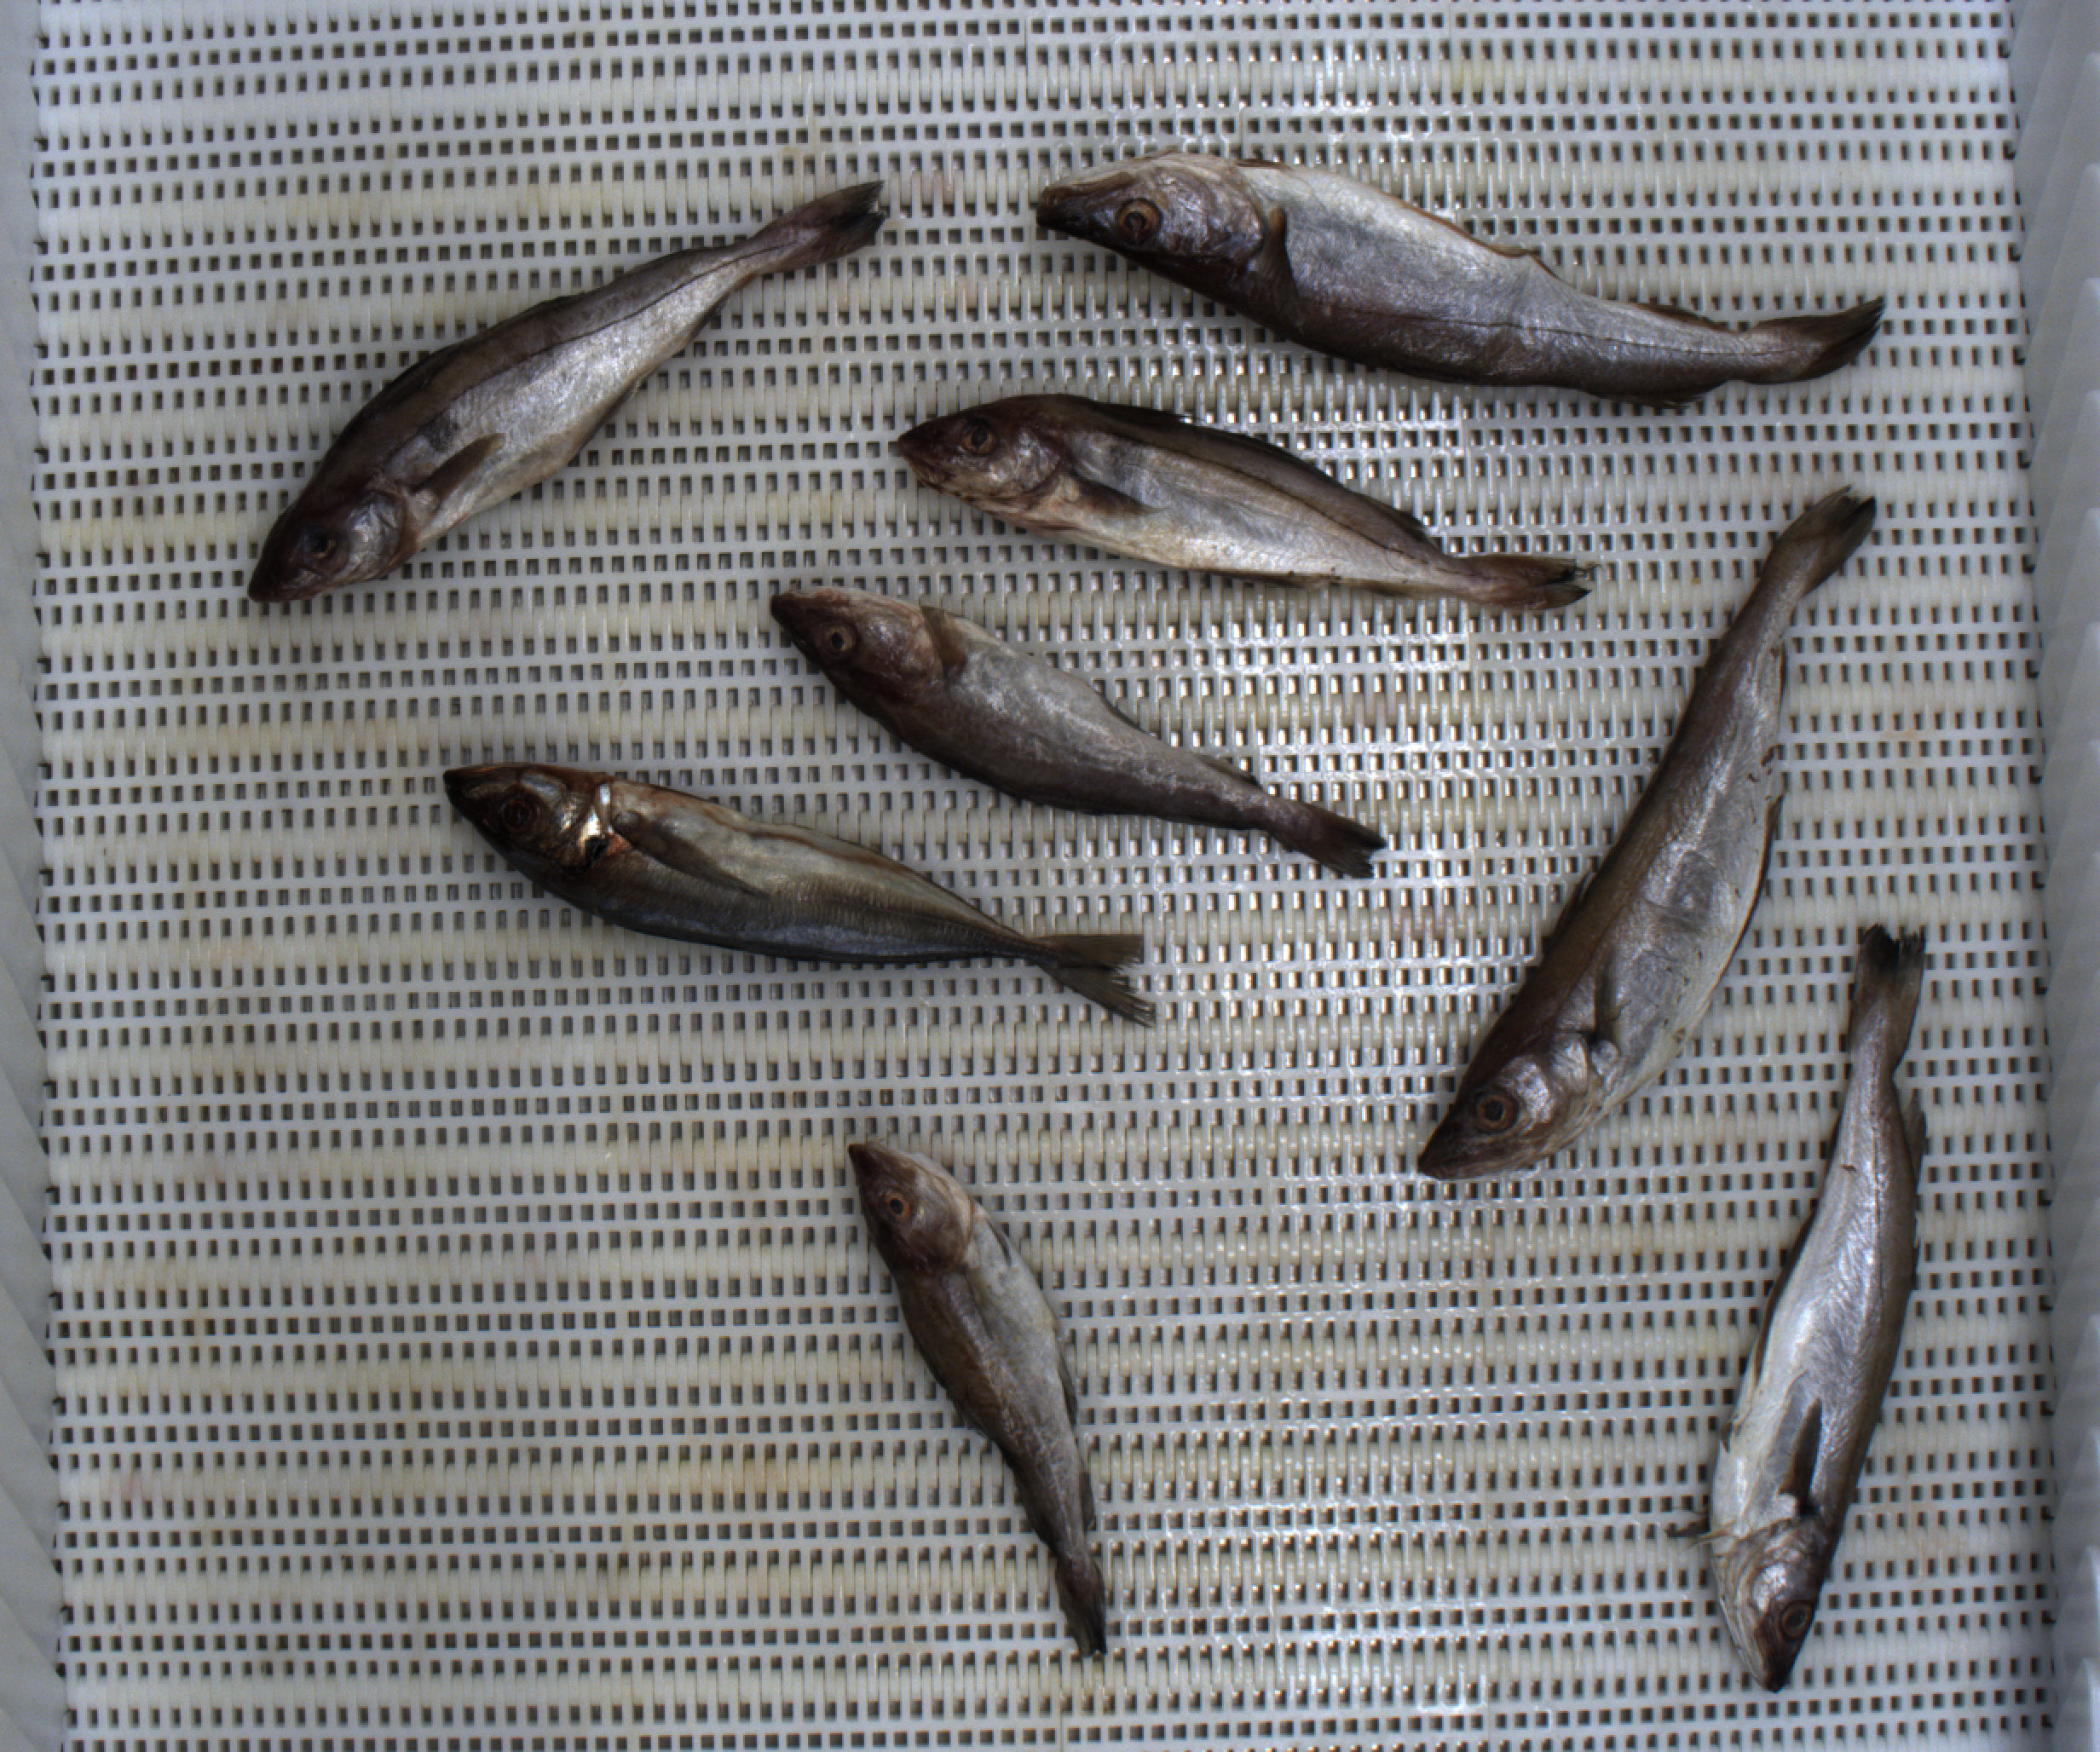
Total fish: 8
Cod: 2
Haddock: 2
Whiting: 3
Hake: 0
Horse mackerel: 1
Saithe: 0
Other: 0